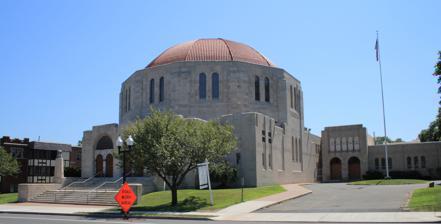
Building: Congregation Beth Israel (West Hartford, Connecticut)
Country: United States of America
Year built: 1933
Historic Reform synagogue in West Hartford, Connecticut, US This article is written like a personal reflection, personal essay, or argumentative essay that states a Wikipedia editor's personal feelings or presents an original argument about a topic. Please help improve it by rewriting it in an encyclopedic style . ( January 2024 ) ( Learn how and when to remove this message ) This article contains wording that promotes the subject in a subjective manner without imparting real information . Please remove or replace such wording and instead of making proclamations about a subject's importance, use facts and attribution to demonstrate that importance. ( January 2024 ) ( Learn how and when to remove this message ) ( Learn how and when to remove this message ) This article is about the congregation and current synagogue. For the former synagogue building, see Temple Beth Israel (Hartford, Connecticut) . For similarly named synagogues, see Beth Israel . Temple Beth Israel The current synagogue in West Hartford , in 2008 Religion Affiliation Reform Judaism Ecclesiastical or organisational status Synagogue Leadership Rabbi Michael Pincus Rabbi Andi Fliegel Rabbi Stephen Fuchs (Emeritus) Status Active Location Location 701 Farmington Avenue, West Hartford , Connecticut 06119 Country United States Location in Connecticut Geographic coordinates 41°45′53″N 72°43′12″W / 41.76472°N 72.72000°W / 41.76472; -72.72000 Architecture Architect(s) George Keller (1876) Charles R. Greco (1936) Type Synagogue Style 1876: Romanesque Revival 1936: Art Deco Byzantine Revival Date established 1843 (as a congregation) Completed 1876 ( NRHP -listed Charter Oak ) 1936 (NRHP-listed West Hartford ) Dome (s) Two (1876) One (1936) Website cbict .org Temple Beth Israel (1876) U.S. National Register of Historic Places The first synagogue, now cultural center, in 2010 Location 21 Charter Oak Avenue, Hartford, Connecticut Coordinates 41°45′33″N 72°40′29″W / 41.75917°N 72.67472°W / 41.75917; -72.67472 Area 1 acre (0.40 ha) NRHP reference No. 78002868 Added to NRHP December 01, 1978 Temple Beth Israel (1936) U.S. National Register of Historic Places The current synagogue building, in 2008 MPS Historic Synagogues of Connecticut MPS NRHP reference No. 95001343 Added to NRHP November 27, 1995 Congregation Beth Israel ( transliterated from Hebrew as "House of Israel") is a Reform Jewish congregation and synagogue located at 701 Farmington Avenue, in West Hartford , Connecticut , in the United States. Established in 1843, it is one of the two oldest Jewish congregations in Connecticut and one of the largest Reform congregations in New England , with about 900 member families and about 2,000 individual members. Designed by George Keller in the Romanesque Revival style, the congregation's first synagogue building , commonly called the Charter Oak Temple, located in Hartford on Charter Oak Avenue, was completed in 1876 and was added to the National Register of Historic Places in 1978. Designed by Charles R. Greco in the Art Deco and Byzantine Revival styles, the congregation's second and current building, located in West Hartford, was completed in 1936 and was added to the same register in 1995, as part of a multiple property listing of fifteen historic synagogues in Connecticut. Architecture The congregation occupies a large building dominated by an enormous Byzantine Revival dome. Inside are a sanctuary , upon which the dome is built, a chapel, a religious school, a pre-school, offices, two meeting halls, a small museum, and a library. Beautiful stained glass windows are present in both the sanctuary and the chapel. The 1936 building was designed by Charles R. Greco and built at the height of the Art Deco period, the Byzantine revival form in Art Deco style presents a majestic appearance. In 2006, the congregation was given the West Hartford Historic Preservation Award for its meticulous restoration of the historic structure. The synagogue building was one of fifteen Connecticut synagogues added to the National Register of Historic Places in 1995 and 1996 in response to an unprecedented multiple submission, nominating nineteen synagogues. History Founding and affiliation Beth Israel was founded in 1843, the year the Connecticut legislature first permitted public worship by Jews in the state. Congregation Mishkan Israel was founded in the same year. Congregation Beth Israel began as an Orthodox congregation, however, in part influenced by the immigration of German Jews to Hartford, the congregation quickly adopted Reform practices. In 1877, it joined with other American Reform Jewish congregations to form the Union of American Hebrew Congregations . First synagogue Main article: Temple Beth Israel (Hartford, Connecticut) Congregation Beth Israel's first synagogue was built at 21 Charter Oak Avenue in Hartford in 1876. Though Beth Israel left the building in 1936, the building is occupied by the Charter Oak Cultural Center. It is among the oldest synagogue buildings still standing in the United States. Rabbi Feldman Beth Israel moved into its present location in 1936. For most of the middle of the 20th century (1925–1977), the congregation was led by Rabbi Abraham J. Feldman , a leading exponent of Classical Reform philosophy. One of the innovations that Rabbi Feldman brought to Congregation Beth Israel was the confirmation ceremony at age 16. Feldman's influence was far reaching. He fostered a sense of community and was held in great respect by most, if not all, of the congregation. [ peacock prose ] He focused on building a congregation that people stayed in for a long time and celebrated all their life events as a congregation. His long service as rabbi meant that many people were born, confirmed, and married under his leadership. Indeed, even at the beginning of the 21st century, a number of older congregants would use his leadership and rabbinate as an example. Rabbi Silver Rabbi Harold Silver succeeded Feldman in 1968. He would serve as senior rabbi for 25 years, retiring in 1993. Silver came from a family of rabbis. For five generations before him, members of his family served as rabbis. His father, Maxwell Silver, was a rabbi in New York City; his uncle, Abba Hillel Silver , was a rabbi in Cleveland, Ohio ; and his grandfather, Moses Silver, was a rabbi in Jerusalem . Silver was ordained in 1951 at Hebrew Union College in New York City. Rabbi Silver's first rabbinate was as assistant rabbi at the Rodef Shalom Congregation in Pittsburgh . He went on to become rabbi at Temple Emanuel in Pittsburgh, where he served from 1955 until he came to Congregation Beth Israel in 1968. Silver was prominent in the Hartford Jewish community. He organized the first Greater Hartford Rabbinical Board of Rabbis, which brought together rabbis from different Jewish congregations and movements. He also served on a variety of community boards, both Jewish and non-Jewish. Silver also promoted cross-religious interfaith dialogue, preaching at many local churches and encouraging peace and understanding between people of different faiths. Additionally, Silver taught Judaism courses at local universities. He hired Connecticut's first female associate rabbi, Jody Cohen , bringing her to Beth Israel in 1984. Silver retired in 1993 and became rabbi emeritus. He died on March 9, 2017, aged 92 years. Rabbi Glaser Silver was succeeded by Rabbi Simeon Glaser, who has served as assistant rabbi at Congregation Beth Israel at the end of Rabbi Silver's tenure as senior rabbi. Glaser was particularly popular with young families and children because of his love, and evident talent, for music and song . Glaser put on exciting Purim and Simchas Torah holiday services in which he would team up with Cantor Green and Assistant Rabbi Weiss to sing, dance, and act out the stories of the holidays. After serving four years as senior rabbi, Glaser left Beth Israel, first to serve at a small Conservative synagogue in Wethersfield, Connecticut and then to Temple Israel in Minneapolis, Minnesota. Soviet immigration During the 1990s, Congregation Beth Israel became instrumental in the absorption of hundreds of Jewish immigrants from the former Soviet Union . Early on, the New American Committee was formed to provide education assistance, licensure help, clothing acquisition assistance and help with the home needs of the new Americans. The New American Committee also continues to provide educational opportunities including lectures and weekly language classes. Congregation Beth Israel now [ when? ] has a large Russian speaking population and immigrants make up a significant demographic of the congregation. Rabbi Fuchs Rabbi Stephen Fuchs became senior rabbi in 1997 and has served as Rabbi Emeritus since 2011. See also Judaism portal Connecticut portal National Register of Historic Places listings in West Hartford, Connecticut Oldest synagogues in the United States Universal Health Care Foundation of Connecticut References